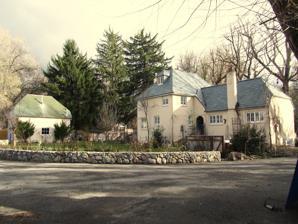
Building: Harold W. and Evelyn Burton House
Country: United States of America
Year built: 1923
United States historic place Harold W. and Evelyn Burton House U.S. National Register of Historic Places Back elevation, with garage, facing northeast, February 2017 Show map of Utah Show map of the United States Location 2195 East Walker Lane Holladay , Utah United States Coordinates 40°39′10″N 111°49′46″W / 40.65278°N 111.82944°W / 40.65278; -111.82944 Area 1.61 acres (0.65 ha) NRHP reference No. 100001440 Added to NRHP August 7, 2017 The Harold W. and Evelyn Burton House , at 2195 East Walker Lane in Holladay , Utah , United States, is a listed property on the National Register of Historic Places . A mansion built in 1923 as the home for architect Harold W. Burton , it was listed in 2017. Significant contributing property includes a 1923 two-car garage. References